Eliška a Damián

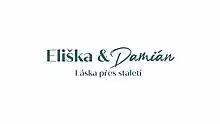

Eliška a Damián is a Czech fantasy romantic television series starring Emma Smetana and Robert Urban that started broadcast in 2023. It was announced in June 2023 by FTV Prima as the main new program for Autumn 2023. Season 2 and 3 were filmed before the broadcast of first season while season 4 was planned according Extra.cz. The series was eventually cancelled after season 1 due to negative reception and low ratings. Season 2 which was confirmed to be finished was shelved.